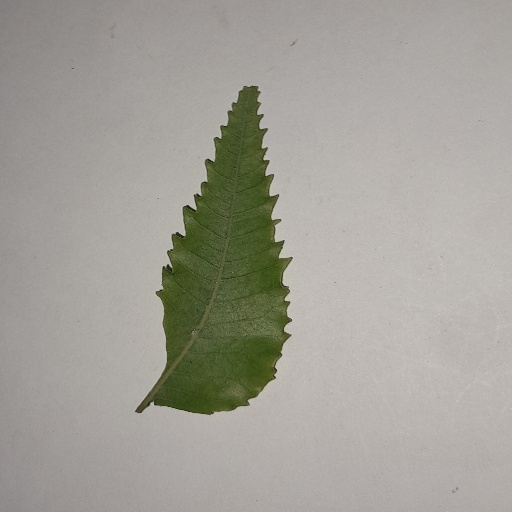
Species: Neem
Leaf condition: Yellow Leaf